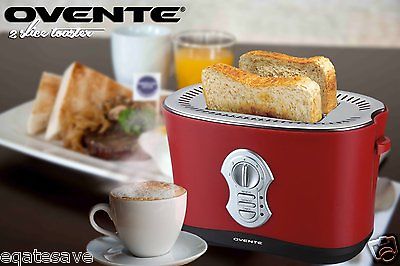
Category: toaster